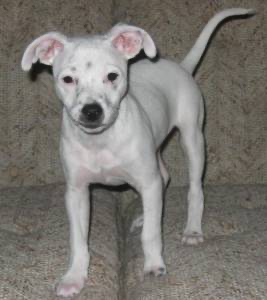
Animal: dog
Breed: american pit bull terrier